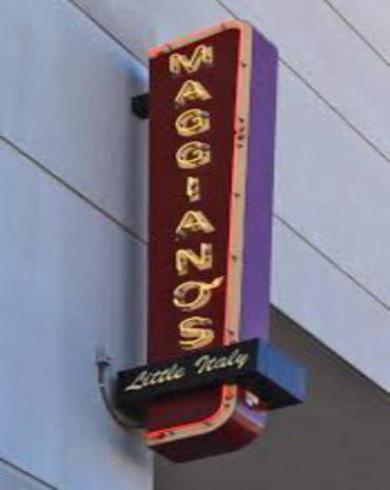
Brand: maggiano's little italy
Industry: Food